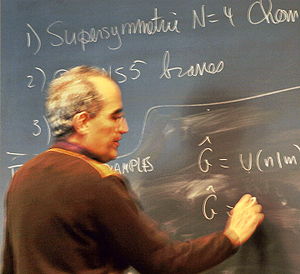
Crafoord Prize / Modtagere
Edward Witten writing on a blackboard
Crafoordprisen er en pris, som skal belønne og fremme grundlæggende forskning inden for videnskabelige discipliner som havner udenfor Nobelprisens emneområder. Disse områder indbefatter astronomi, biologi, geovidenskab, matematik, og forskning på sygdommen polyartrit. Prisen blev etableret i 1980 af Holger Crafoord, som kommercieliserede den kunstige nyre og grundlagde selskabet Gambro, sammen med ægtefælden Anna-Greta Crafoord. Holger Crafoord led selv af polyartrit. Crafoordprisen blev uddelt for første gang i 1982. Prisen administreres af Kungliga Vetenskapsakademien i Stockholm.